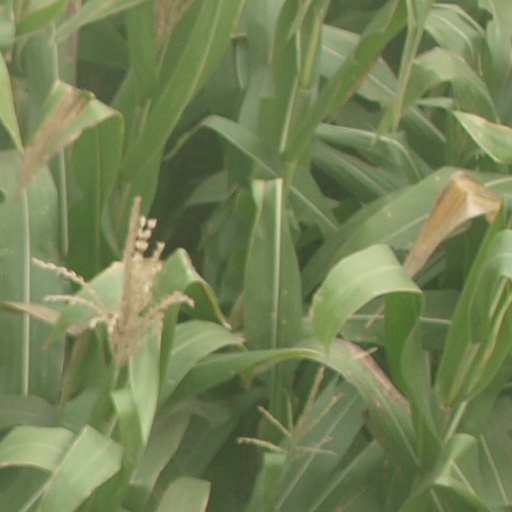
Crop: maize; corn